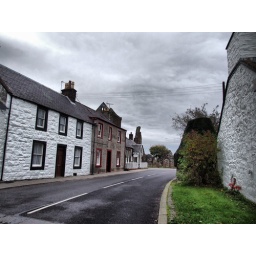
4469 Straight lines, curves & white stone in the Village of New Abbey